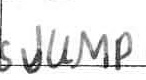
Label: jump